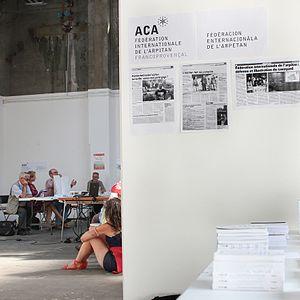
Vue sur la salle de conférences lors de la 37e Fête internationale de l'arpitan organisée par l'ACA à Saint-Etienne, 2016.
Le francoprovençal, parfois appelé de façon militante arpitan pour éviter la confusion avec provençal, est une langue romane parlée en France, en Suisse et en Italie. C’est l’une des trois langues distinctes du groupe linguistique gallo-roman.